Kilkenny railway station, Adelaide

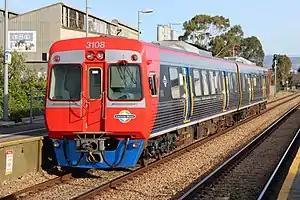
Railcar 3108 at Kilkenny station, November 2019

Kilkenny railway station is located on the Grange, Outer Harbor and Port Dock lines. Situated in the western Adelaide suburb of Kilkenny, it is six kilometres from Adelaide station.